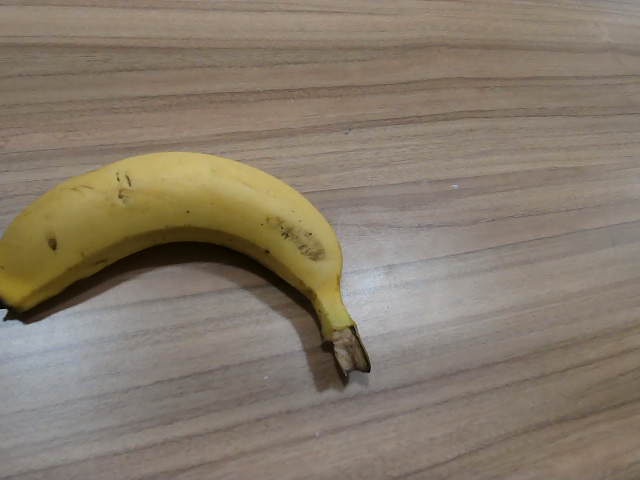
Label: Ripe_Banana